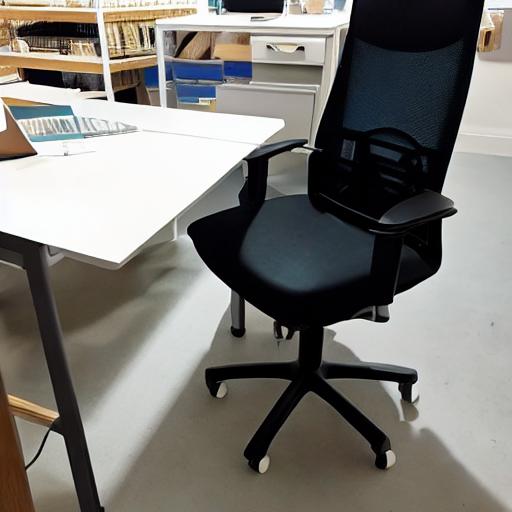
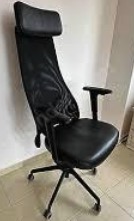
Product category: items_chair
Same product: no